Slander: Liberal Lies About the American Right

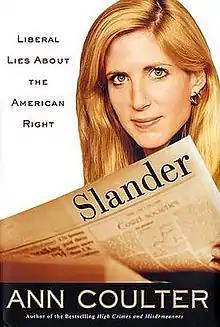

Slander: Liberal Lies About the American Right is a 2002 book by conservative columnist Ann Coulter criticizing "the left's hegemonic control of the news media". The book was a #1 "New York Times" best seller in 2002, holding the #1 spot for eight weeks.